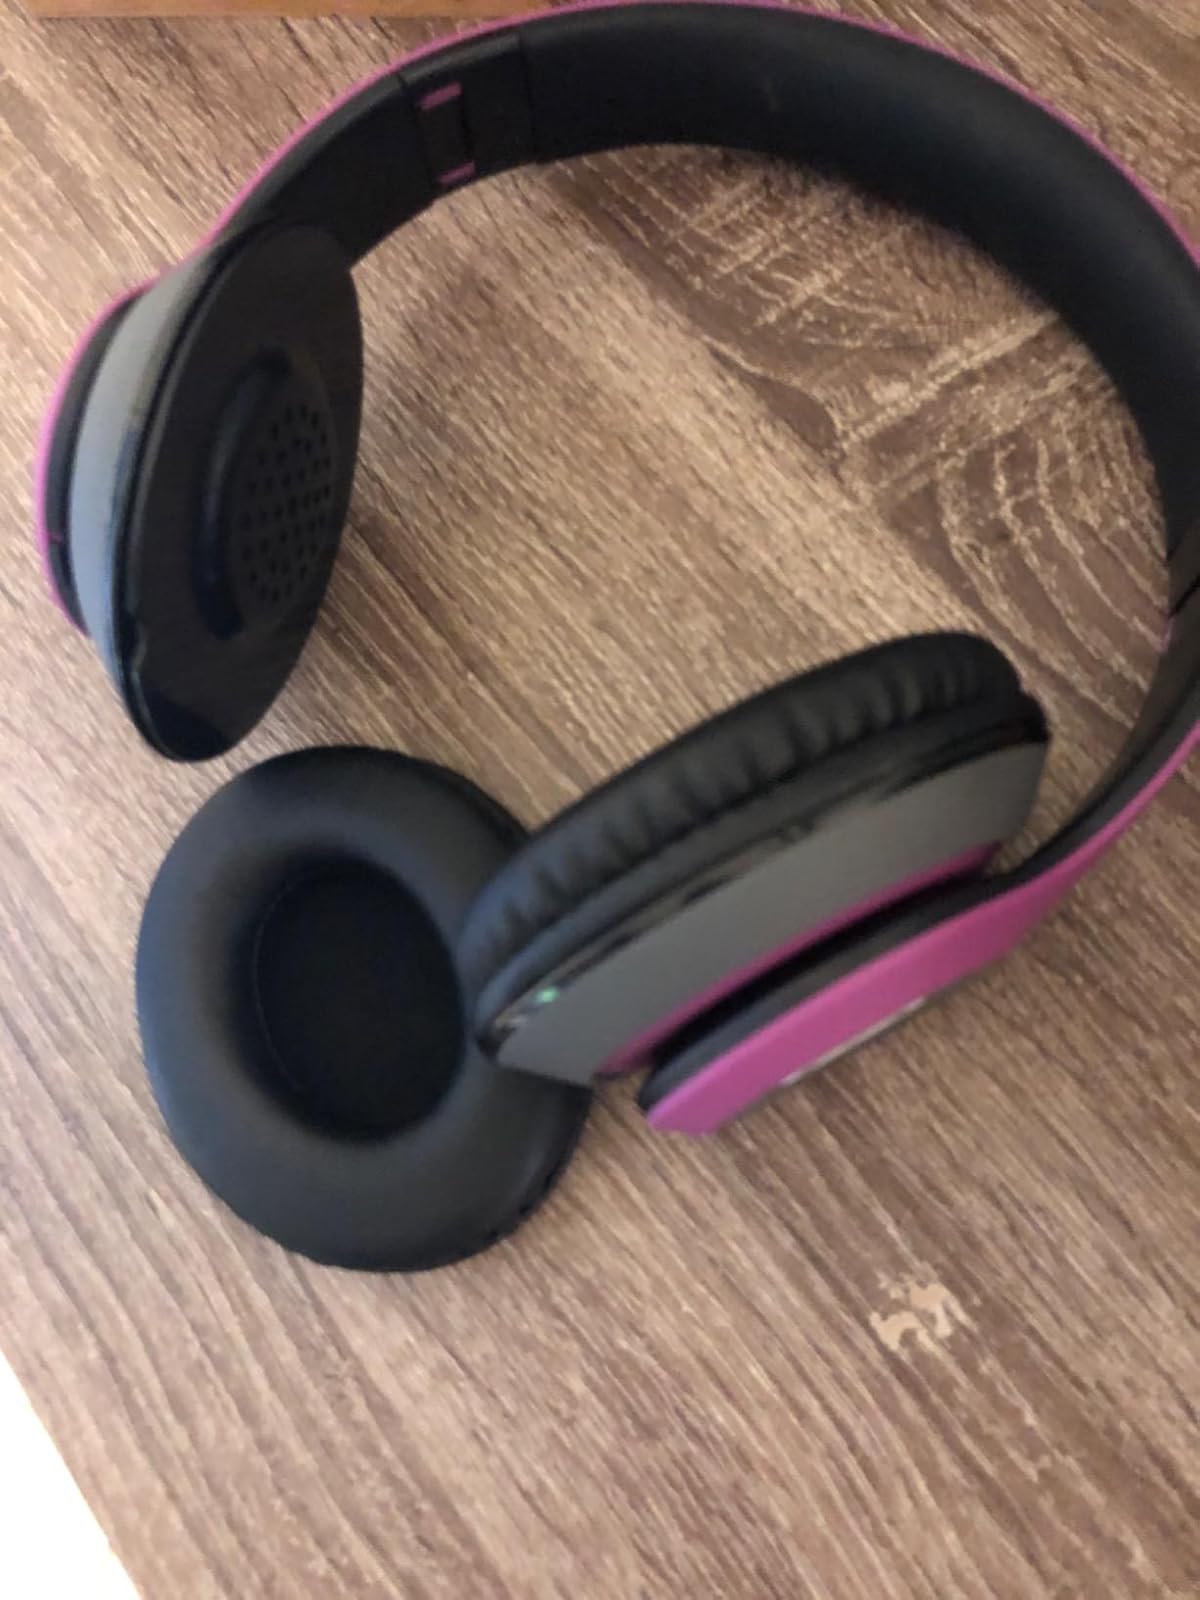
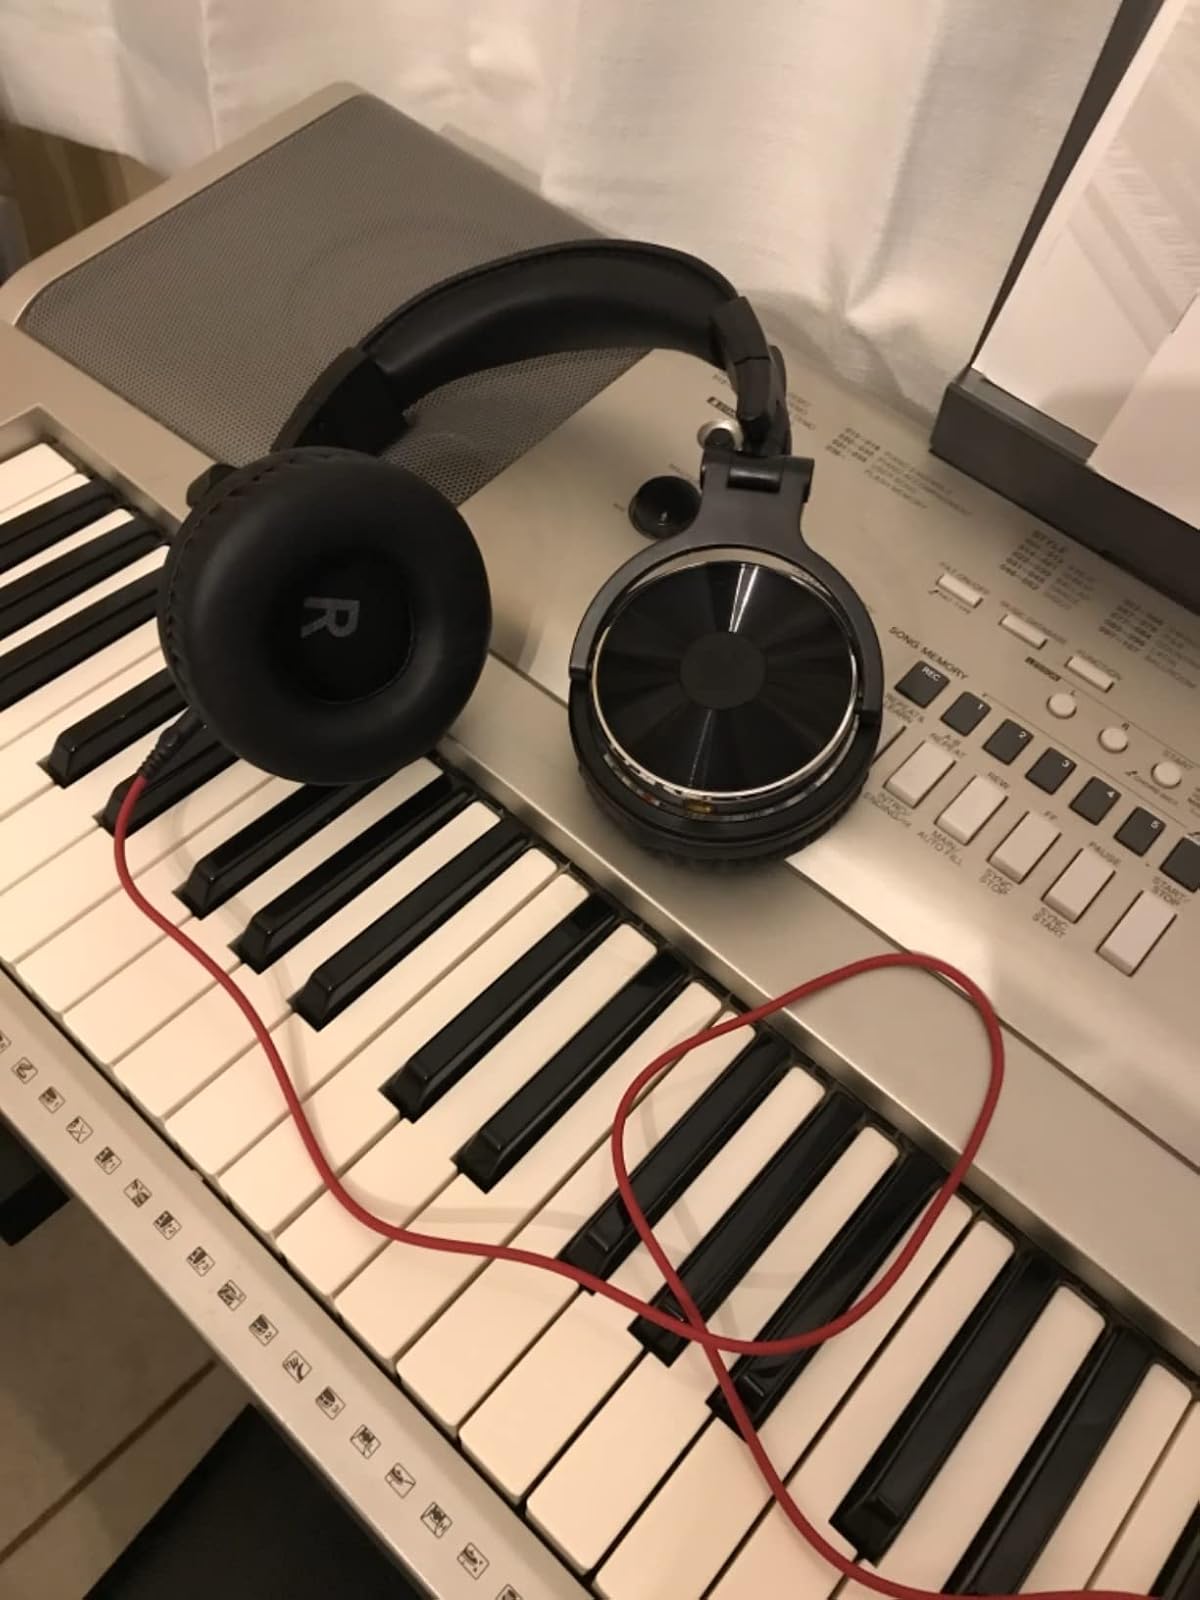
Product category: headphones
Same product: no